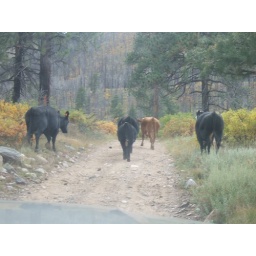
cows in the road